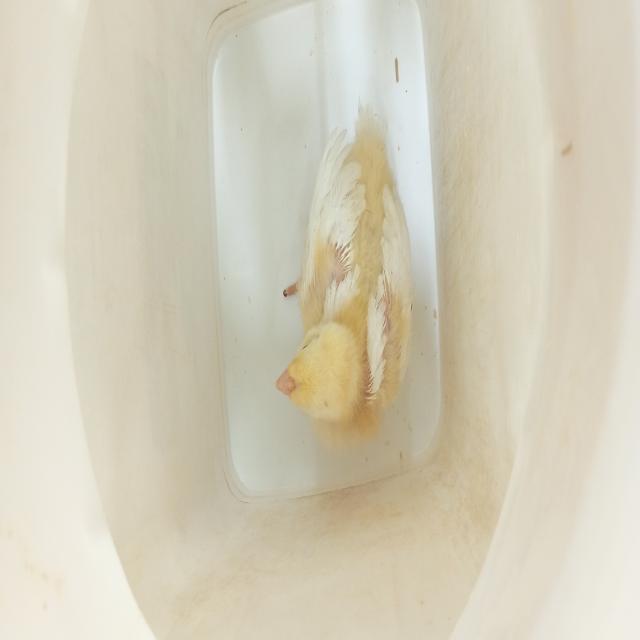
Weight: 363 g